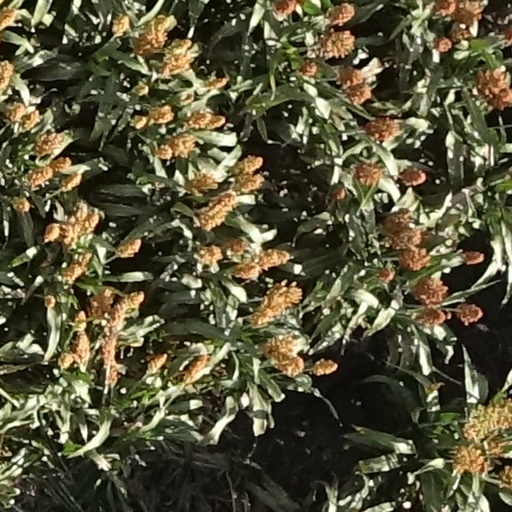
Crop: sorghum